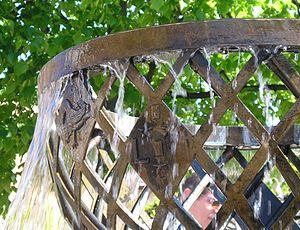
Lugny, chef-lieu du canton de Lugny à partir de 1790 et jusqu'en 2015, siège de la communauté de communes du Mâconnais - Val de Saône de 2000 à 2014, est une commune française située dans le département de Saône-et-Loire et la région Bourgogne-Franche-Comté.